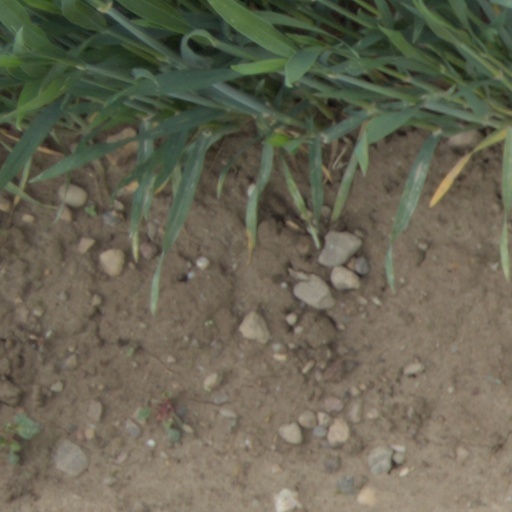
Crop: wheat